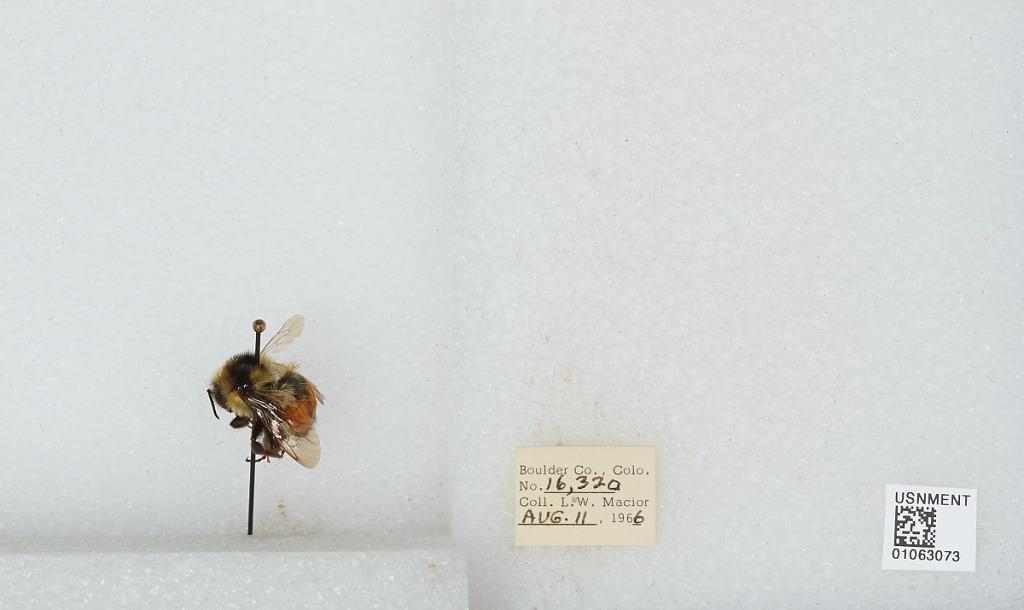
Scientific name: Bombus (Pyrobombus) bifarius Cresson
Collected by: L. Macior
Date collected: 1966-8-11
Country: United States
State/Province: Colorado
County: Boulder
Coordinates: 40.0017, -105.308